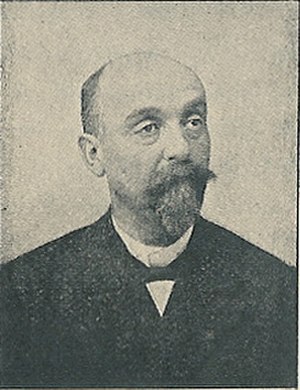
Thor Lange (digter)
Thor Næve Lange var en dansk digter, oversætter, konsul, statsråd og professor. Han blev student i 1869, tog filologisk embedseksamen i 1874 og havde allerede da bidraget til litteraturen med oversættelser af vers til antologier.